Rannar Vassiljev

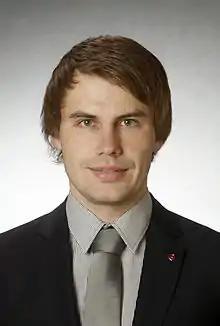
Rannar Vassiljev in 2011

Rannar Vassiljev (born 8 November 1981 in Rakvere) is an Estonian politician. He has been a member of the XII Riigikogu. In 2015 he was Minister of Health and Labour.